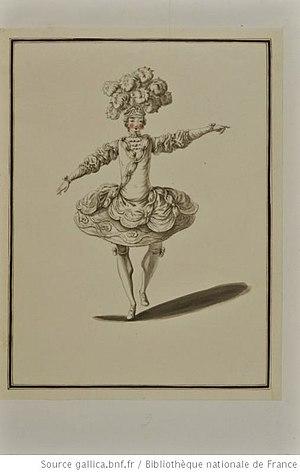
Louis-René Boquet est un dessinateur et peintre de costumes français.
Le costume de ballet est le costume utilisé par les danseurs classiques.